Question: Please indicate a possible affordance area of baseball bat that can be used for hitting
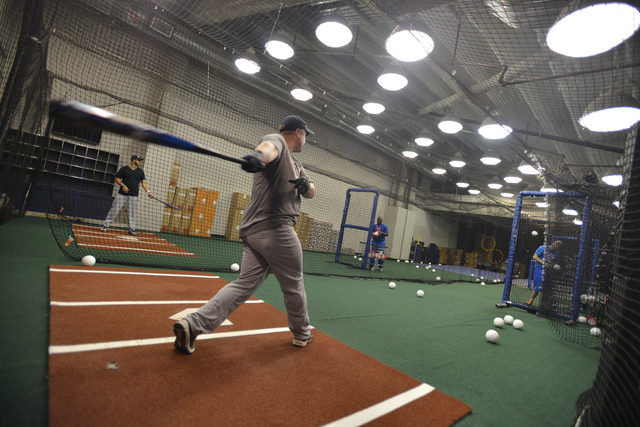
Answer: [58.905, 94.76, 196.405, 149.76]